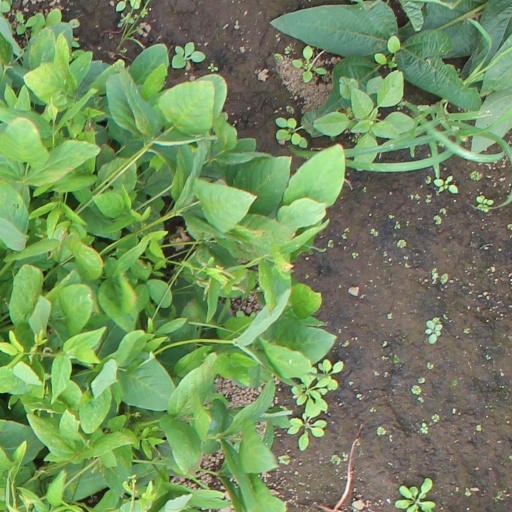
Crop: soybean